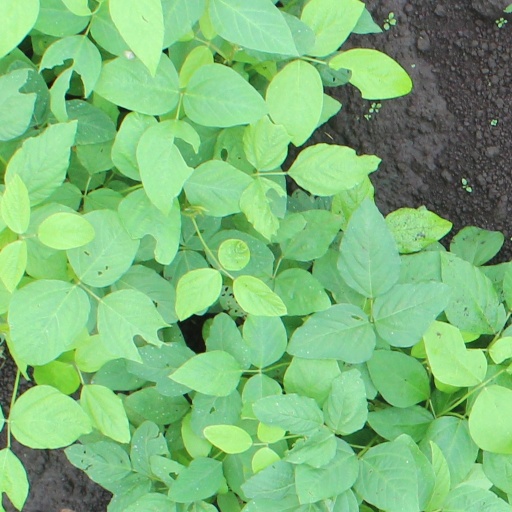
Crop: soybean